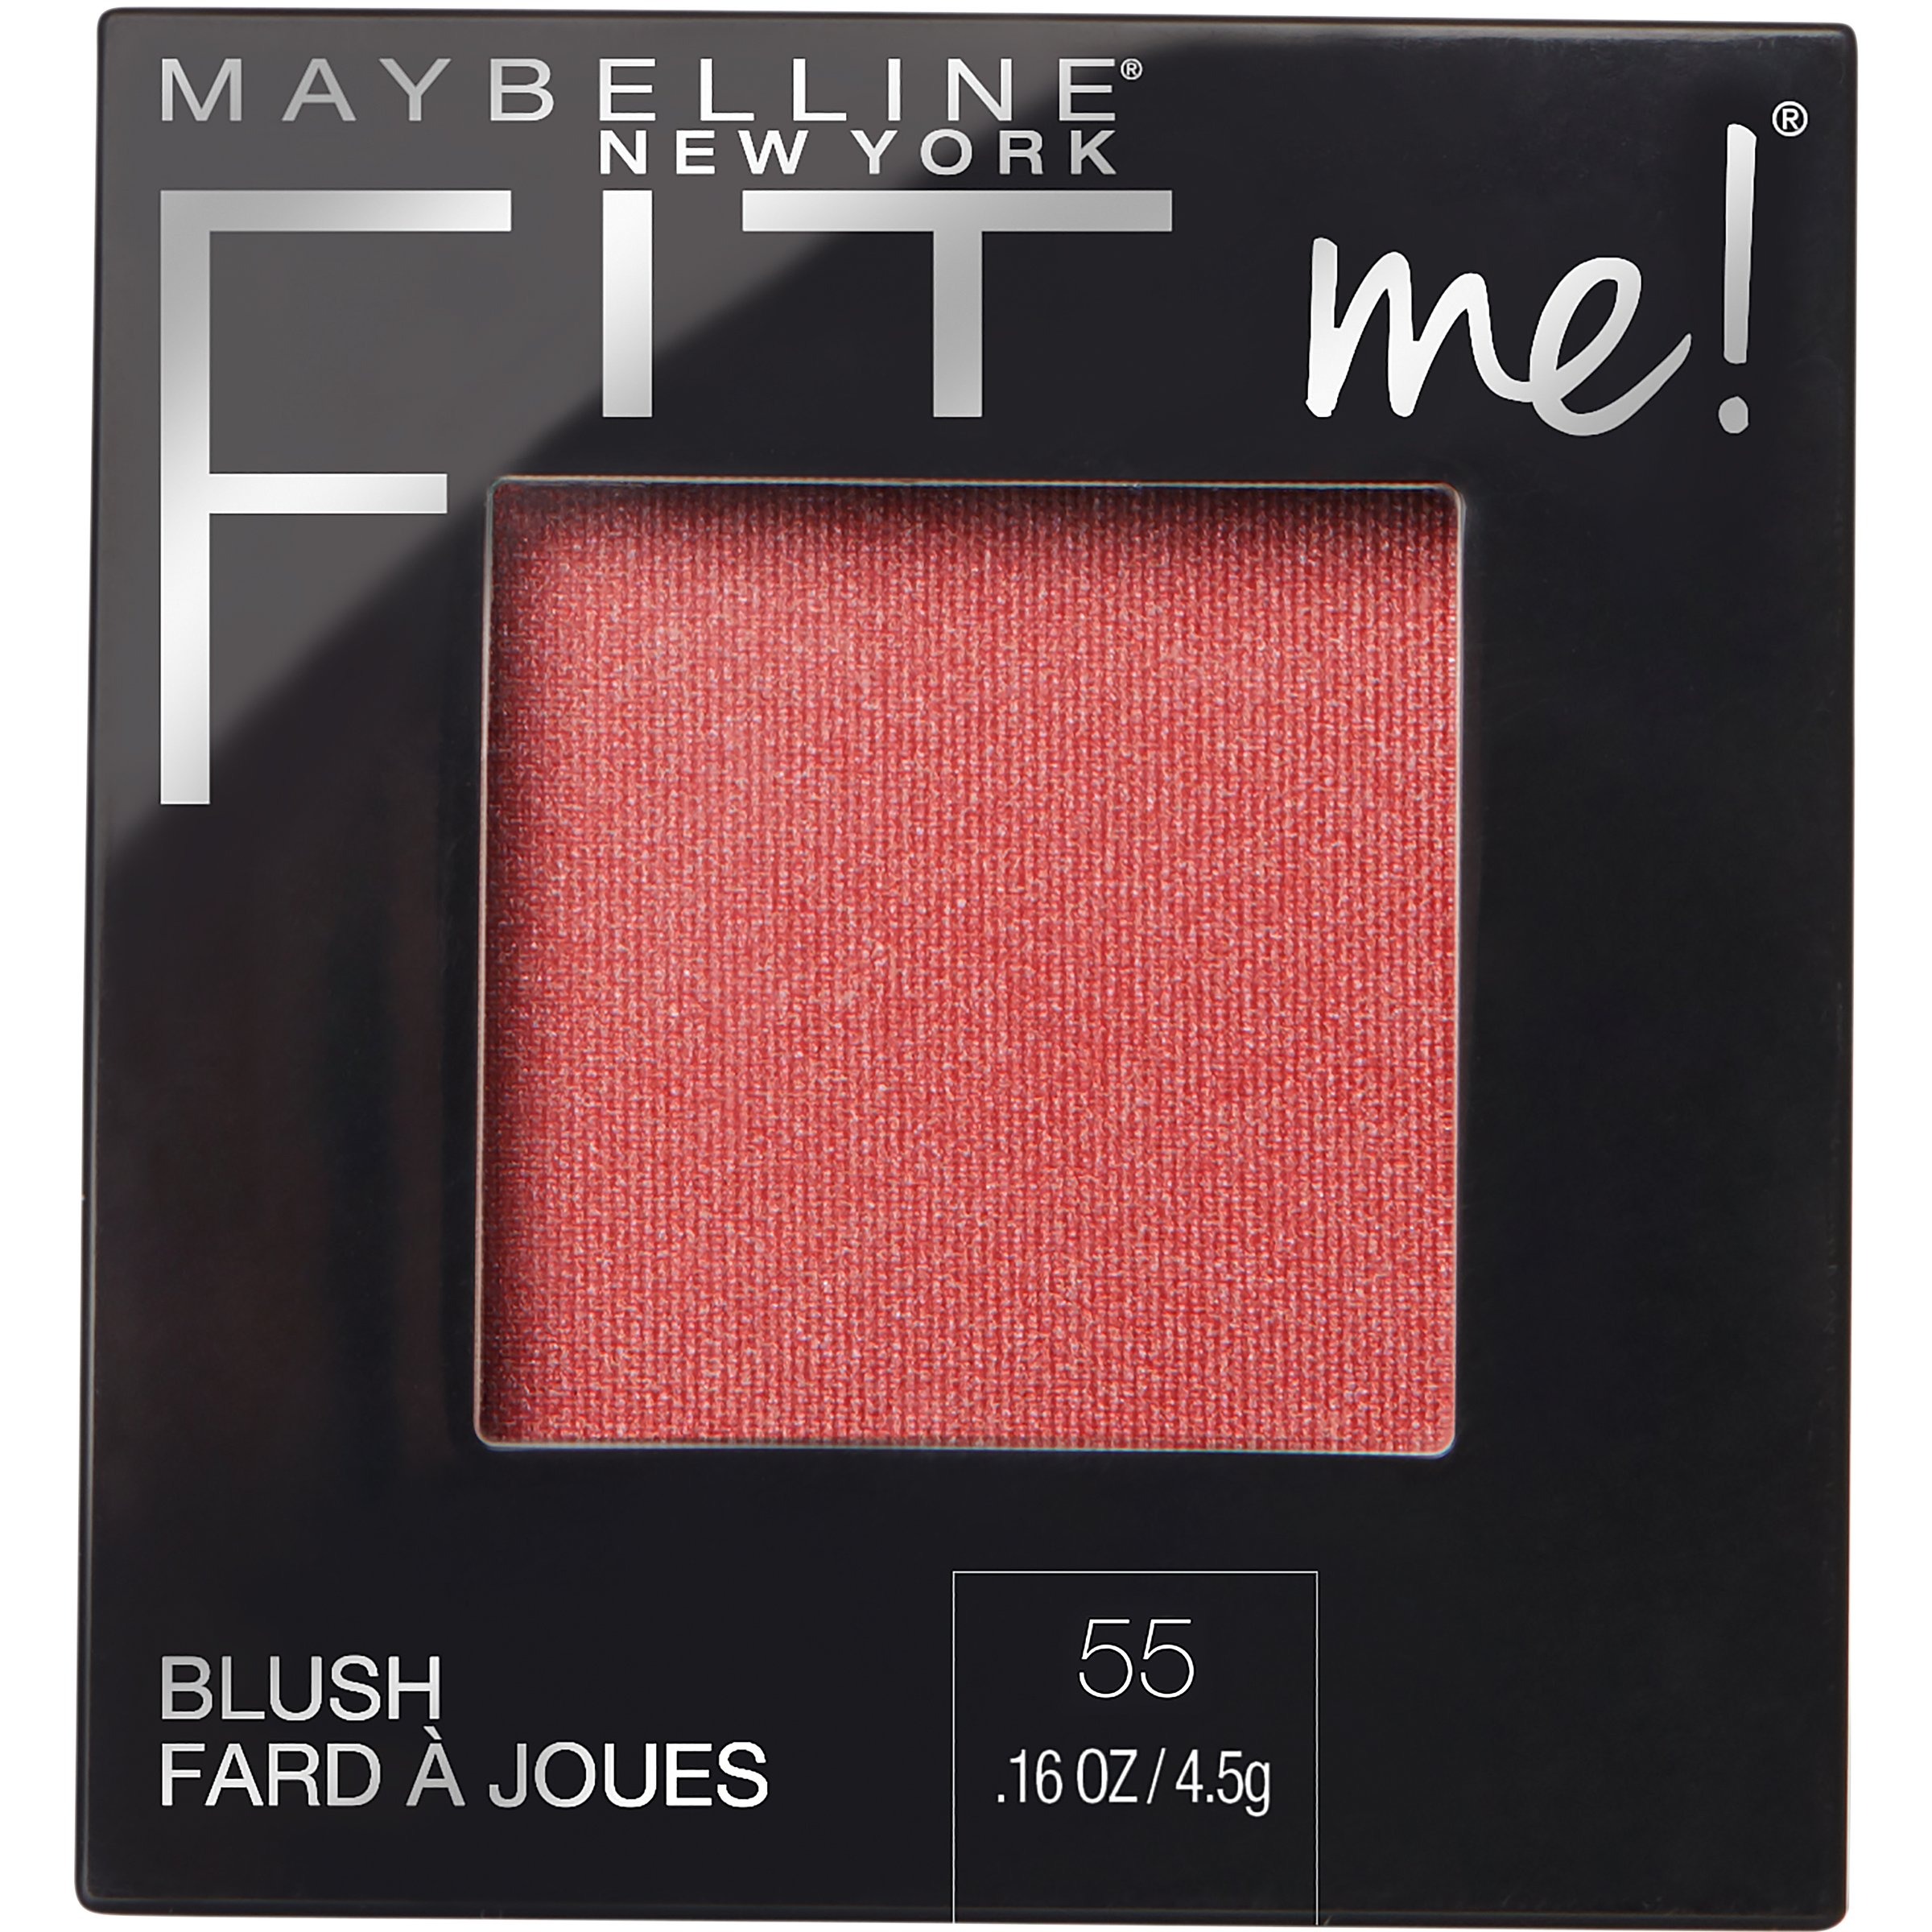
Item Name: Maybelline New York Fit Me Blush, Berry, 0.16 Ounce
Bullet Point 1: True-to-tone color
Bullet Point 2: Creamy and smooth texture for effortless blending
Bullet Point 3: Available in a collection of shades designed to complement any skin tone
Bullet Point 4: Wears evenly
Value: 0.16
Unit: Ounce

Price: 8.755